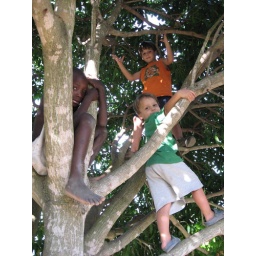
boys in a tree at mitindo